Fish finger

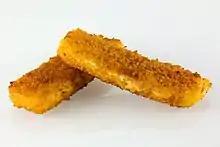
Fried fish fingers

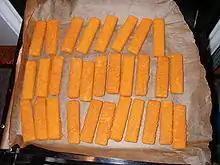
Baked fish fingers on baking paper

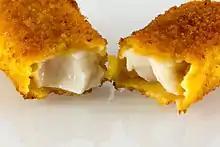
Filling inside a fish finger

Fish fingers (British English) or fish sticks (American English and Canadian English) are a processed food made using a whitefish or pinkfish, such as cod, hake, haddock, shark, salmon, or pollock, which has been battered or breaded and formed into a rectangular shape. They are commonly available in the frozen food section of supermarkets. They can be baked in an oven, grilled, shallow fried, or deep-fried.